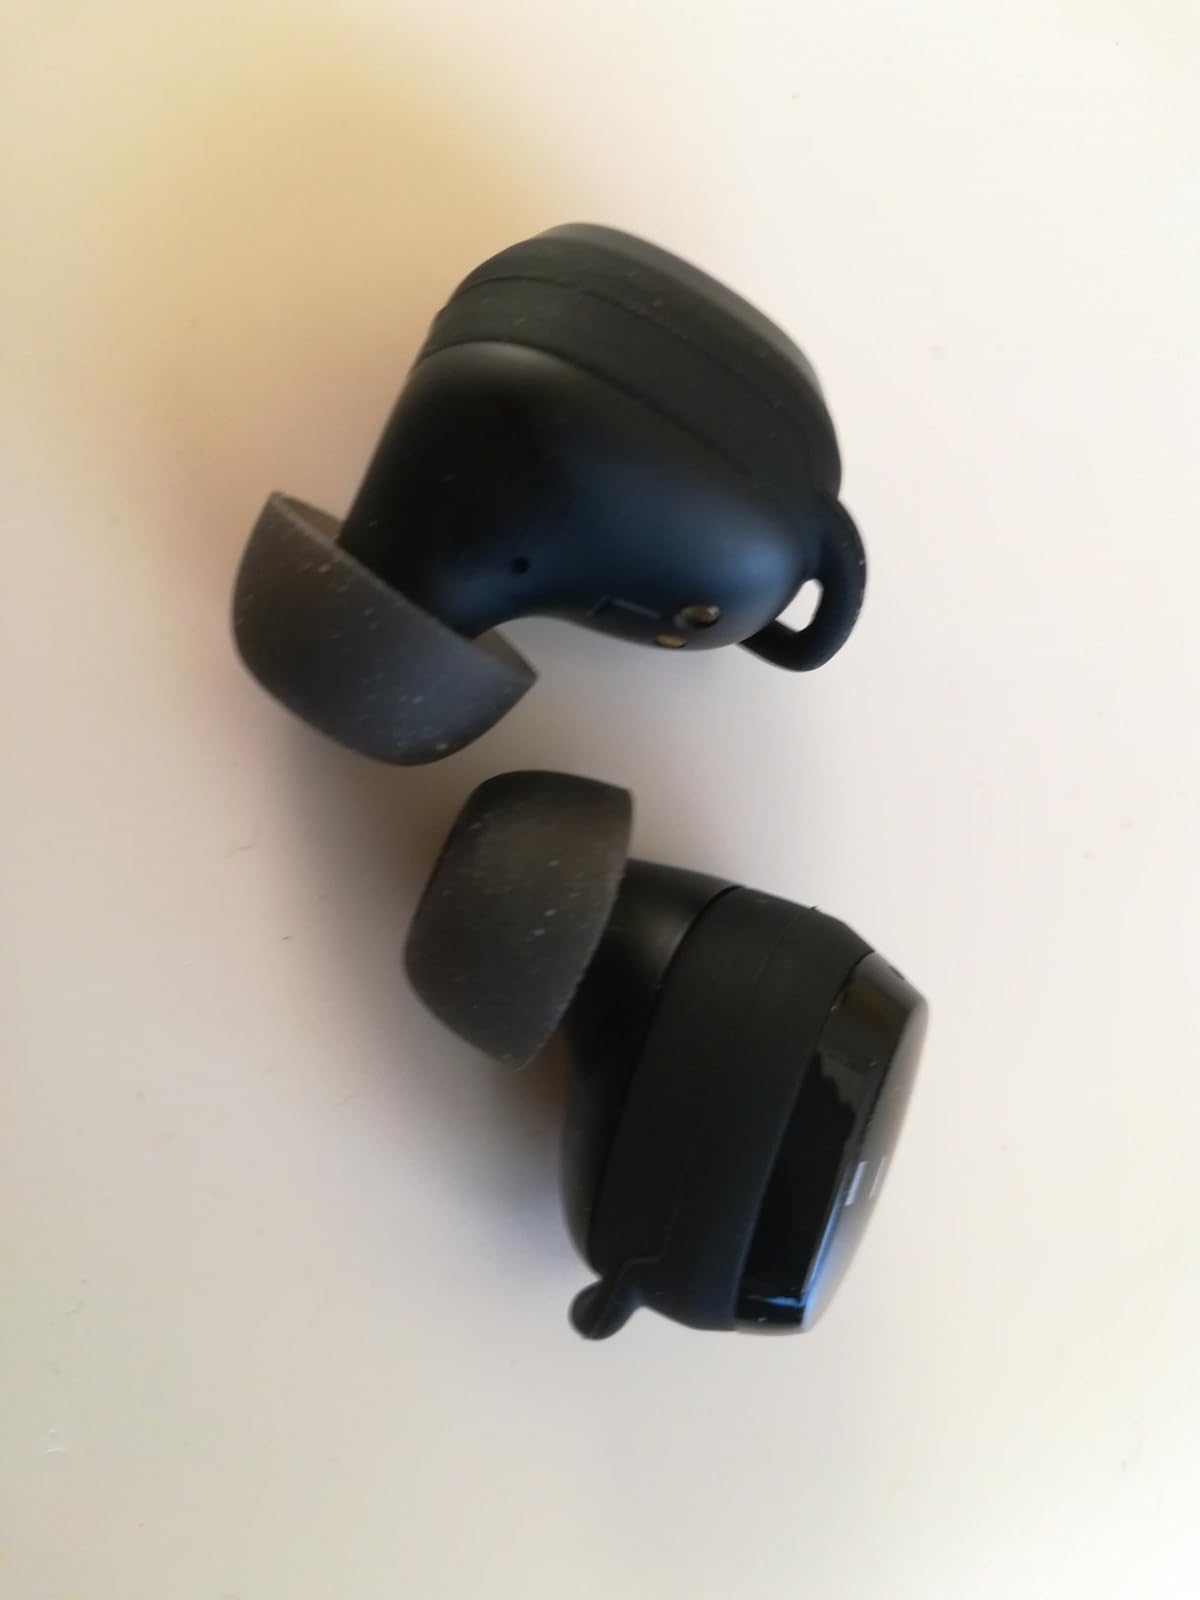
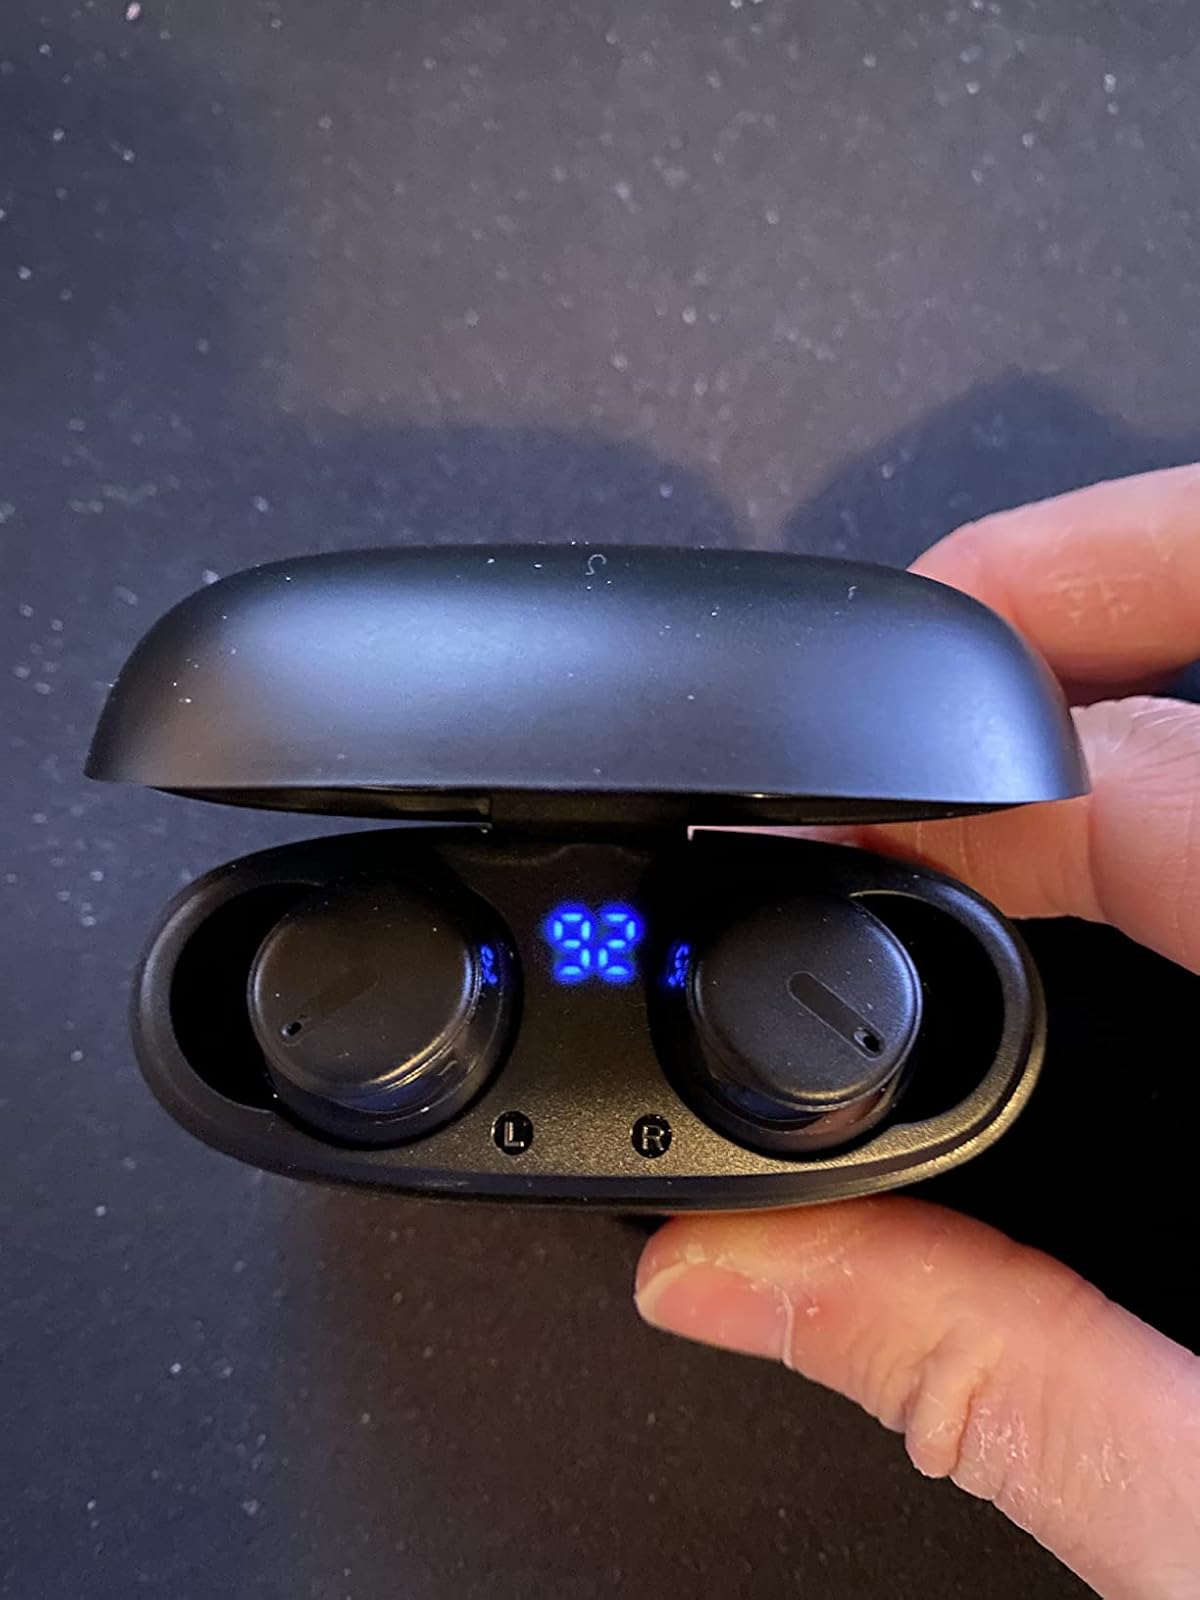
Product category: earbuds
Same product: no